Surfing

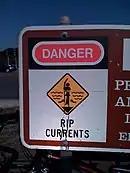
Rip current warning sign

There are many different surfboard sizes, shapes, and designs in use today. Modern longboards, generally in length, are reminiscent of the earliest surfboards, but now benefit from modern innovations in surfboard shaping and fin design. Competitive longboard surfers need to be competent at traditional "walking" manoeuvres, as well as the short-radius turns normally associated with shortboard surfing. The modern shortboard began life in the late 1960s and has evolved into today's common "thruster" style, defined by its three fins, usually around in length. The thruster was invented by Australian shaper Simon Anderson.